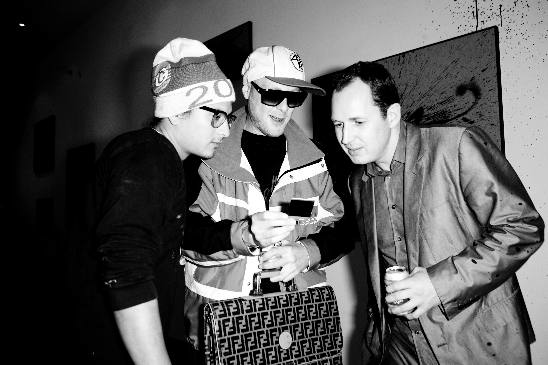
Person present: Yes